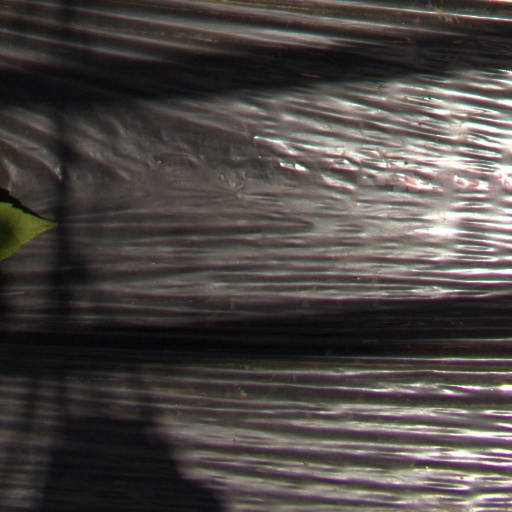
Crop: Jerusalem artichoke